No Earthly Connection

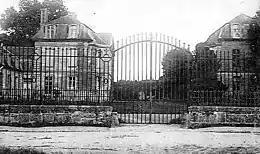
Château d'Hérouville pictured in 1970.

Wakeman recalled the difficulty in getting A&M to understand and support "No Earthly Connection" partly due to the length of "Music Reincarnate" which occupied the entire first side and finish on part of the second. The label suggested to have parts cut in order for the track to fit on a single side, but Wakeman refused as its length was what he intended the piece to be. He also refused to extend the piece to fill both sides entirely as it resembled the problem he had with the Yes album "Tales from Topographic Oceans" (1973), a double album containing four, side long tracks that were deliberately extended to fit each side of a vinyl, an idea that Wakeman disagreed with. Instead, Wakeman filled the second side with two "related story wise" tracks, "The Prisoner" and "The Lost Cycle".